Blue Earth County Courthouse

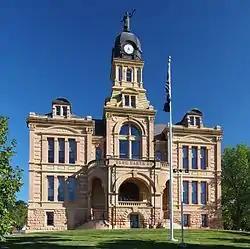
The Blue Earth County Courthouse from the northwest

The Blue Earth County Historic Courthouse is the former courthouse of Blue Earth County, Minnesota, United States, in the city of Mankato, the county seat. It is listed on the National Register of Historic Places. Court services were moved from the Historic Courthouse to the Blue Earth County Justice Center, located at 401 Carver Rd, Mankato, Minnesota in 2009.